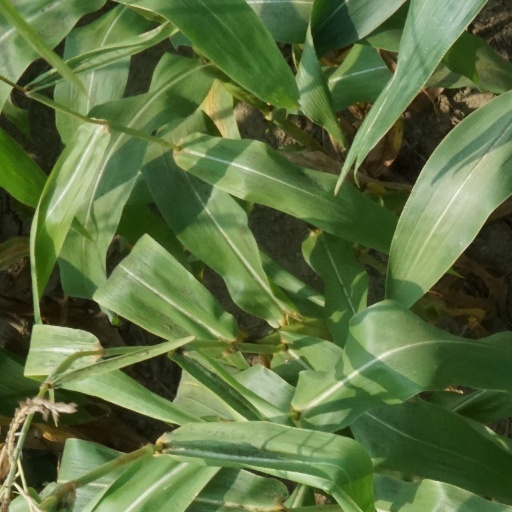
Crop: maize; corn